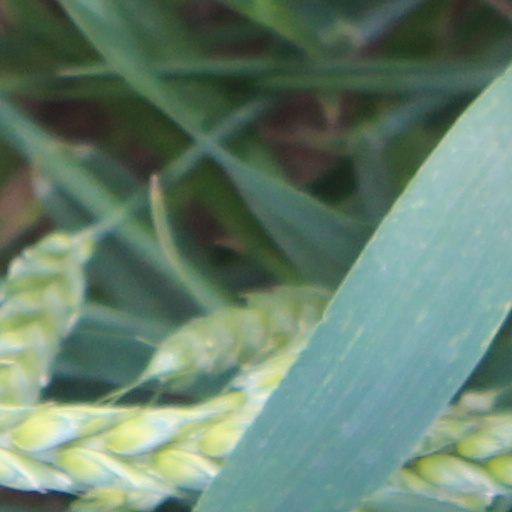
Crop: wheat